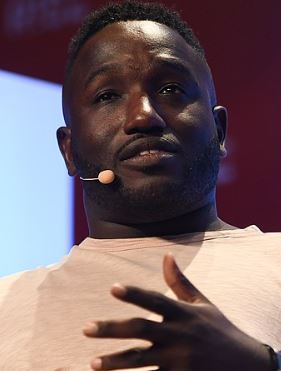
แฮนนิบัล เบอริส

| name = แฮนนิบัล เบอริส
| image = File:Hannibal at the RISE Hong Kong Convention, 2019 (cropped).jpg
| caption = เบอริสในเดือนกรกฎาคม ค.ศ. 2019
| birth_name = แฮนนิบัล เอเมียร์ เบอริส
| birth_place = ชิคาโก สหรัฐ
| years_active = 2002–ปัจจุบัน
แฮนนิบัล เอเมียร์ เบอริส (; เกิด 4 กุมภาพันธ์ พ.ศ. 2526) เป็นนักแสดงตลก, นักแสดง, นักเขียน และโปรดิวเซอร์ชาวอเมริกัน เขาเริ่มแสดงตลกในปี พ.ศ. 2545 ขณะเข้าเรียนที่มหาวิทยาลัยเซาเทิร์นอิลลินอยส์ เขาร่วมแสดงในรายการ "The Eric Andre Show" ของ Adult Swim ตั้งแต่ปี ค.ศ. 2012 ถึง 2020 และได้แสดงใน "Broad City" ของ Comedy Central ตั้งแต่ปี ค.ศ. 2014 ถึง 2019
== ชีวิตส่วนตัว ==
เบอริสเป็นผู้ไม่เชื่อในพระเจ้า หลังจากอาศัยอยู่ในนครนิวยอร์ก เขาย้ายกลับไปที่บ้านเกิดที่ชิคาโกในปี พ.ศ. 2560 และตั้งรกรากอยู่ในย่าน Wicker Park, Chicago|Wicker Park
== อ้างอิง ==
หมวดหมู่:จักรวาลภาพยนตร์มาร์เวล
หมวดหมู่:มาร์เวลสตูดิโอส์
หมวดหมู่:บุคคลที่ยังมีชีวิตอยู่
หมวดหมู่:บุคคลที่เกิดในปี พ.ศ. 2526
หมวดหมู่:นักแสดงชาวอเมริกัน